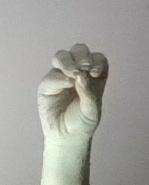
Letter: ha